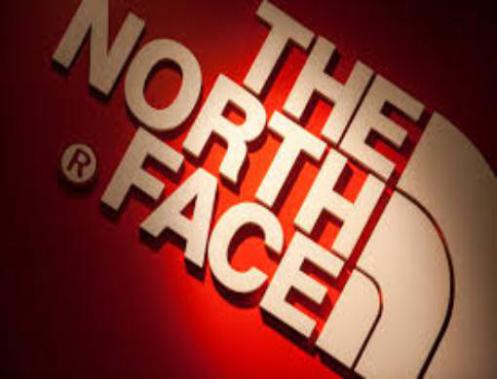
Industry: Clothes